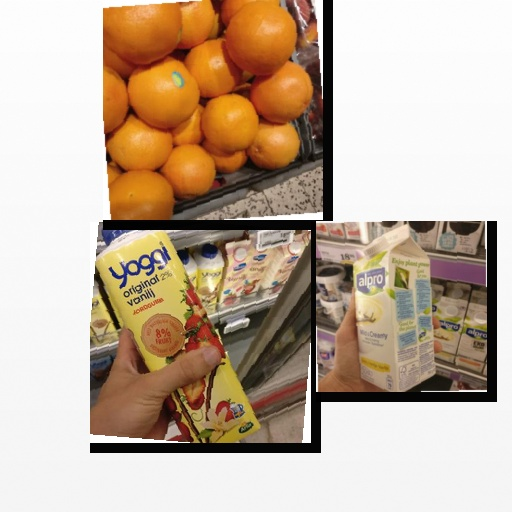
Food items: vanilla_soyghurt, red_grapefruit, strawberry_yoghurt